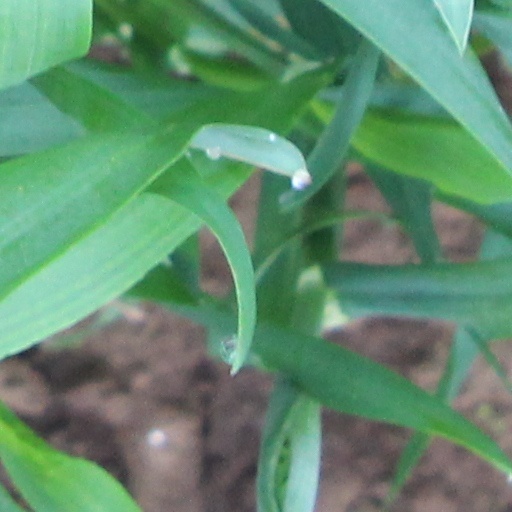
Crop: wheat